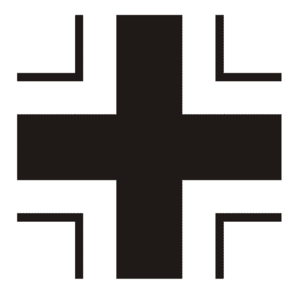
La Balkenkreuz est une croix aux branches droites qui fut utilisée comme marque de nationalité par l’Allemagne durant la Première Guerre mondiale et la Seconde Guerre mondiale, de la même manière que les Alliés utilisaient la cocarde tricolore. Cet emblème fut utilisé par toutes les composantes de la Wehrmacht de 1935 à 1945 : la Heer, la Luftwaffe, et la Kriegsmarine.